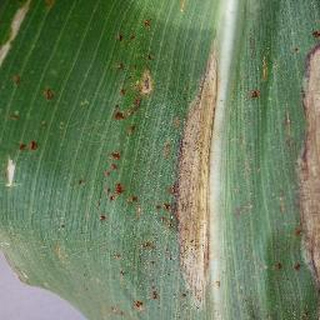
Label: corn_northern_leaf_blight